Tom Sestito

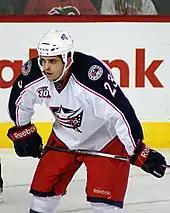
Sestito with the Columbus Blue Jackets

As a youth, Sestito played in the 2001 Quebec International Pee-Wee Hockey Tournament with a minor ice hockey team from Syracuse, New York.